Cunderdin, Western Australia

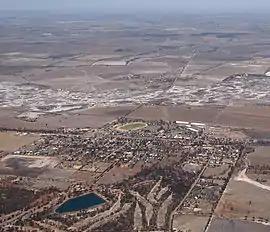
Aerial view of Cunderdin

Cunderdin is a town located in the Wheatbelt region of Western Australia 156 km east of Perth, along the Great Eastern Highway. Due to it being on the route of the Goldfields Water Supply Scheme it is also on the Golden Pipeline Heritage Trail. It is a rural community consisting of a district high school and an agricultural college.